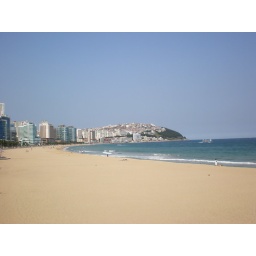
in Busan, was very nice to see wide open ocean after seeing greens in the mountain